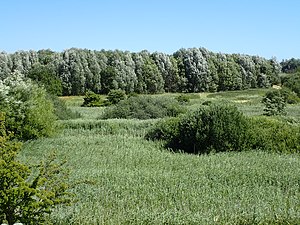
Rørsump
Aarhus Ådal med sivskov
Aarhus Ådal ved Åby med udsyn mod Eskelund henover Aarhus Å (skjult i sivskoven).
Rørsump er en lavmose, der er overgroet med rør, det vil sige siv og andre græsarter, ofte dyrket og brugt af mennesker for høst af afgrøder såsom sukkerrør, papyrus eller tagrør. Rørsump er forskellig fra ellesump, da rørsump overgroes mest af sivarter og dyrkes af mennesker, hvorimod ellesump overgroes typisk af el-arter og dyrkes ikke længere af mennesker, siden stævningsskov